Magnet school

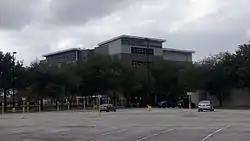
DeBakey High School for Health Professions in Houston, Texas, is a magnet school specializing in medical sciences

In the U.S. education system, magnet schools are public schools with specialized courses or curricula. Normally, a student will attend an elementary school, and this also determines the middle school and high school they attend unless they move. "Magnet" refers to how magnet schools accept students from different areas, pulling students out of the normal progression of schools. Attending them is voluntary.